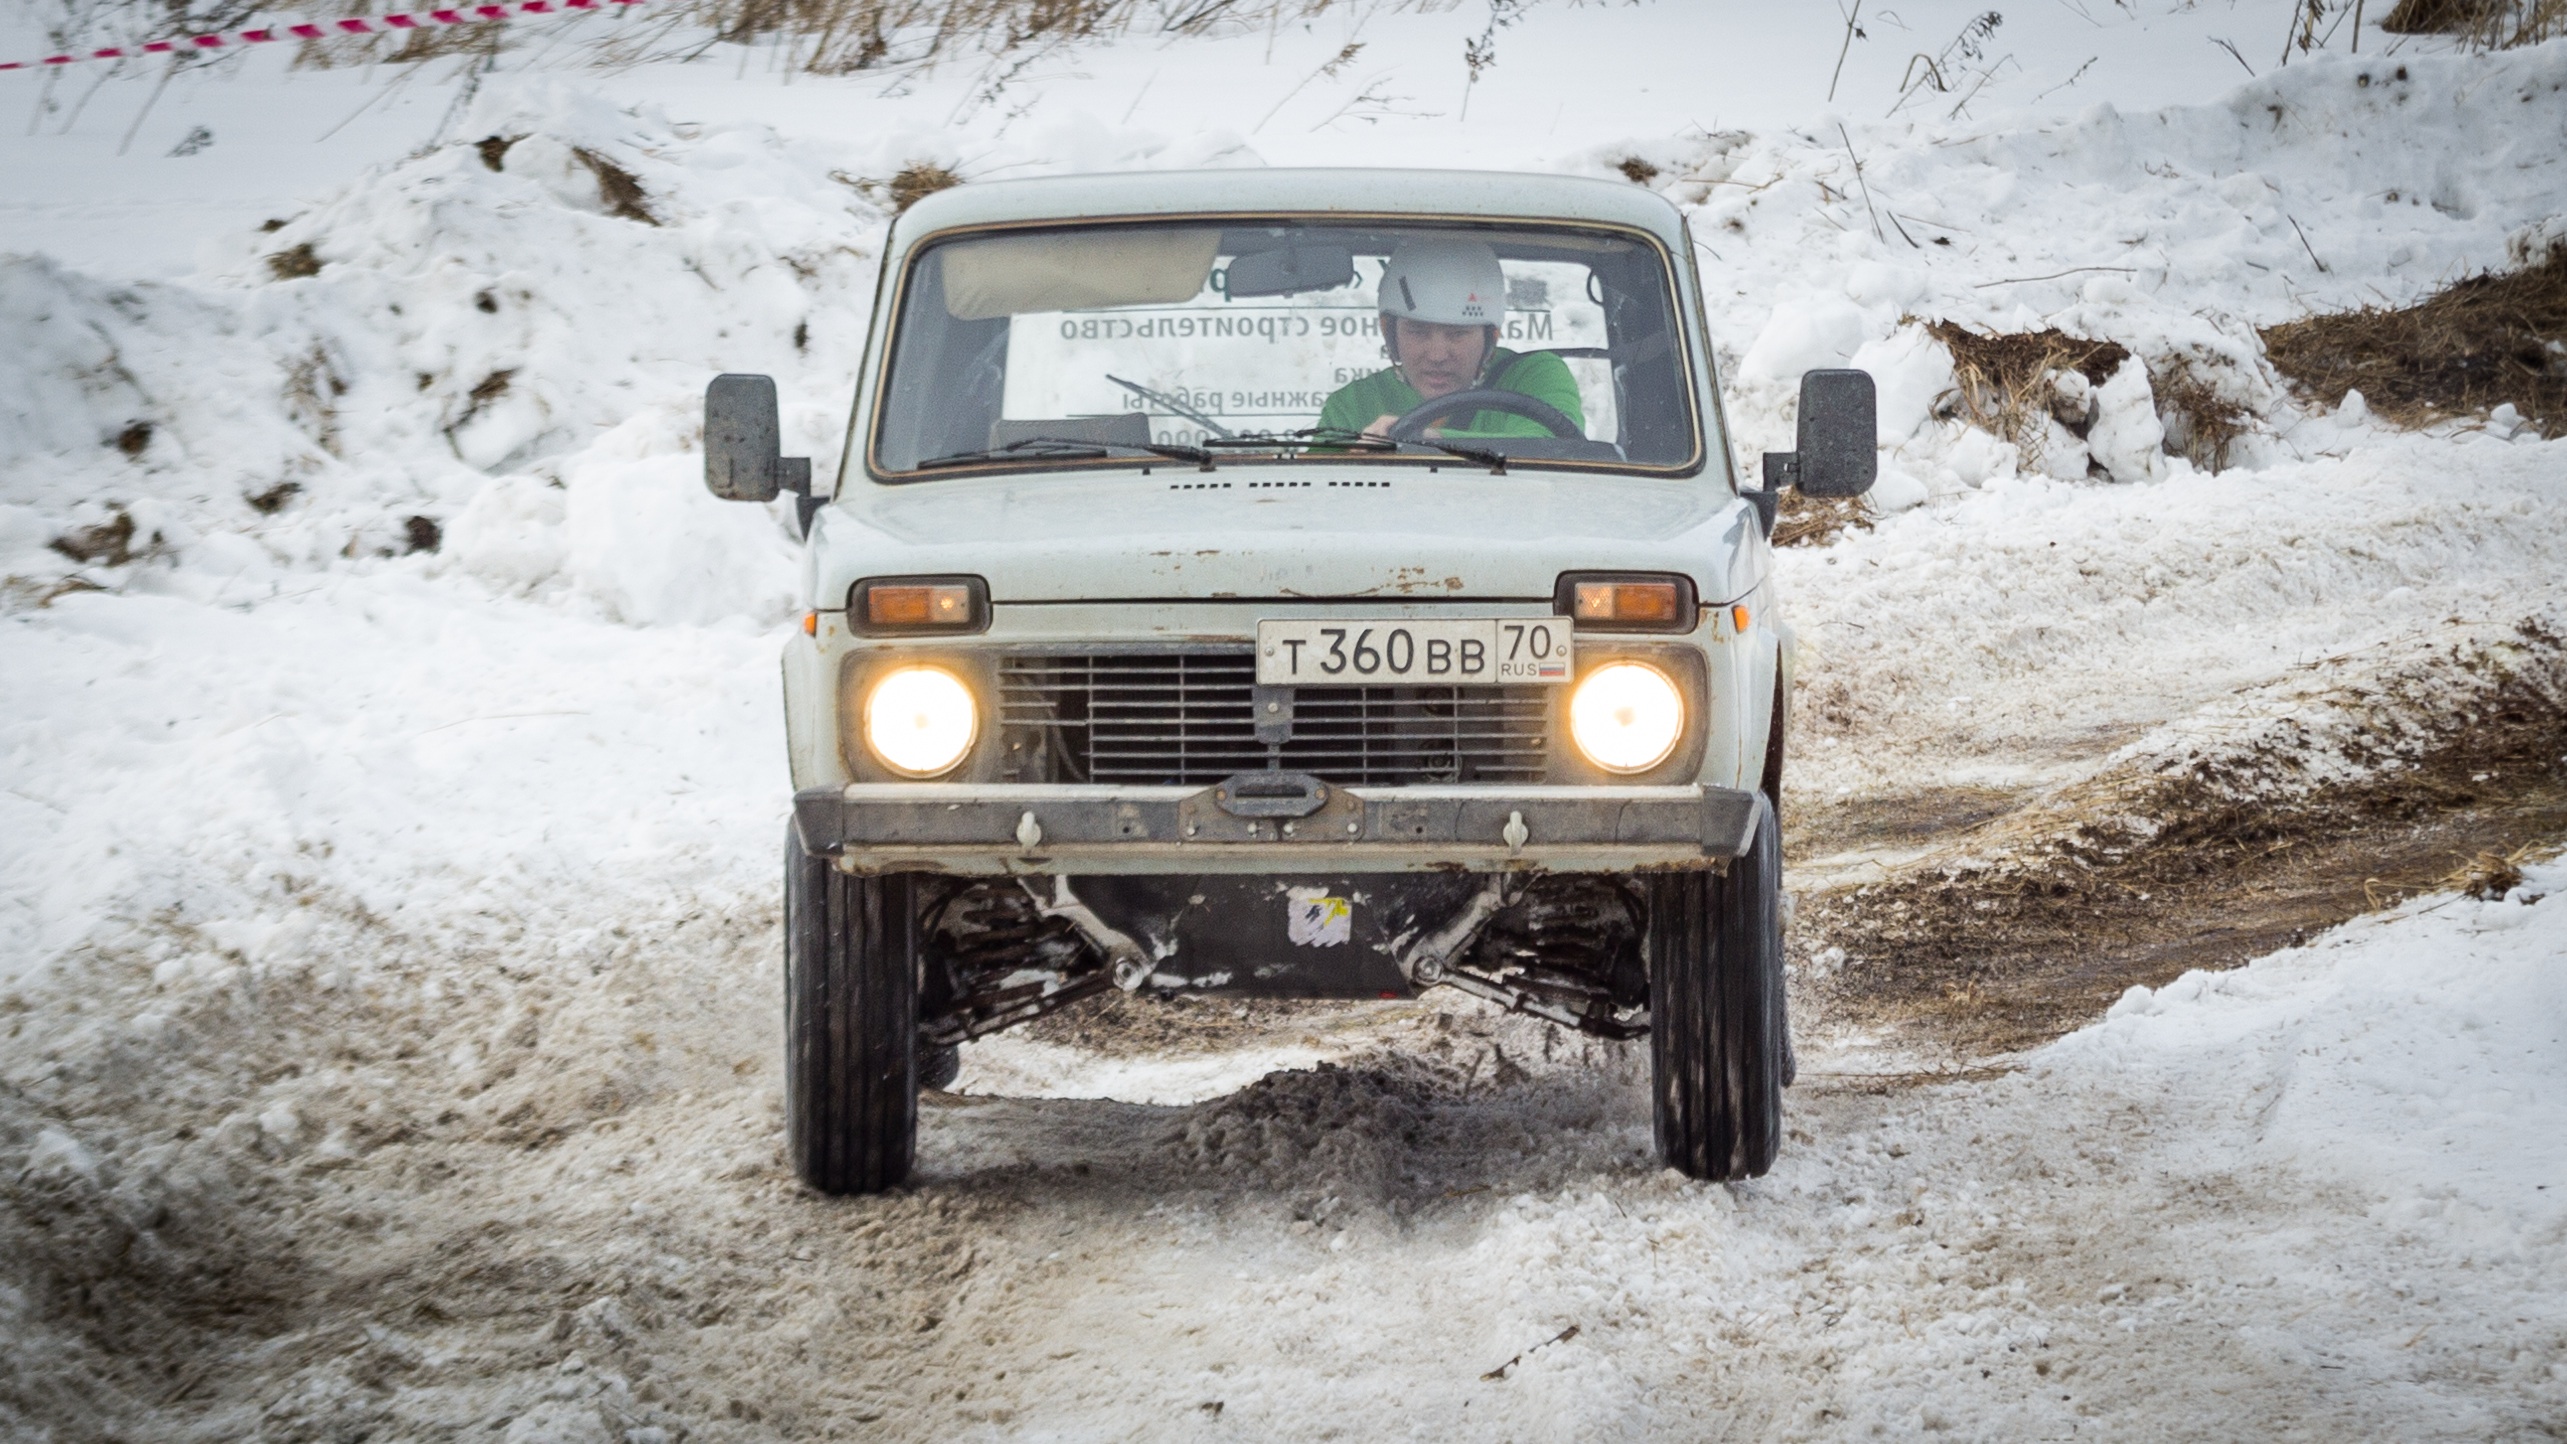
snow, car, vehicle, mud, bumper, off road vehicle, sport utility vehicle, land vehicle, automobile make, automotive exterior, off roading